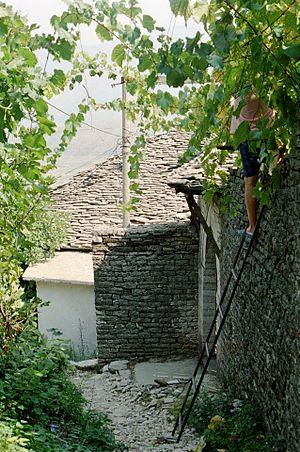
La viticulture en Albanie s'est développée, dès le VIIIᵉ siècle av. J.-C. sur la base de cépages autochtones qui avaient résisté à l'ère glaciaire. Les vins d'Illyrie furent célèbres sous l'empire romain et ne perdirent leur réputation qu'à partir de la conquête turque. Ils sont de nos jours en pleine renaissance.
Longtemps, la viticulture fut une spécialité de quelques pays — dont la Grèce, l'Italie, la France, l'Allemagne, l'Espagne et le Portugal — mais aujourd'hui, une cinquantaine de pays peuvent disputer à l'Europe le privilège de planter des vignes et de récolter du vin. La tradition biblique selon laquelle la divinité aurait accordé à Noé échoué sur le mont Ararat le privilège de planter la vigne recouvre une réalité historique puisque les premières vignes cultivées pendant l'Antiquité l'ont été dans le Croissant fertile. Toutefois, les recherches scientifiques ont prouvé que les premières vinifications se sont faites dans l'actuelle Géorgie il y a près de 8'000 ans.